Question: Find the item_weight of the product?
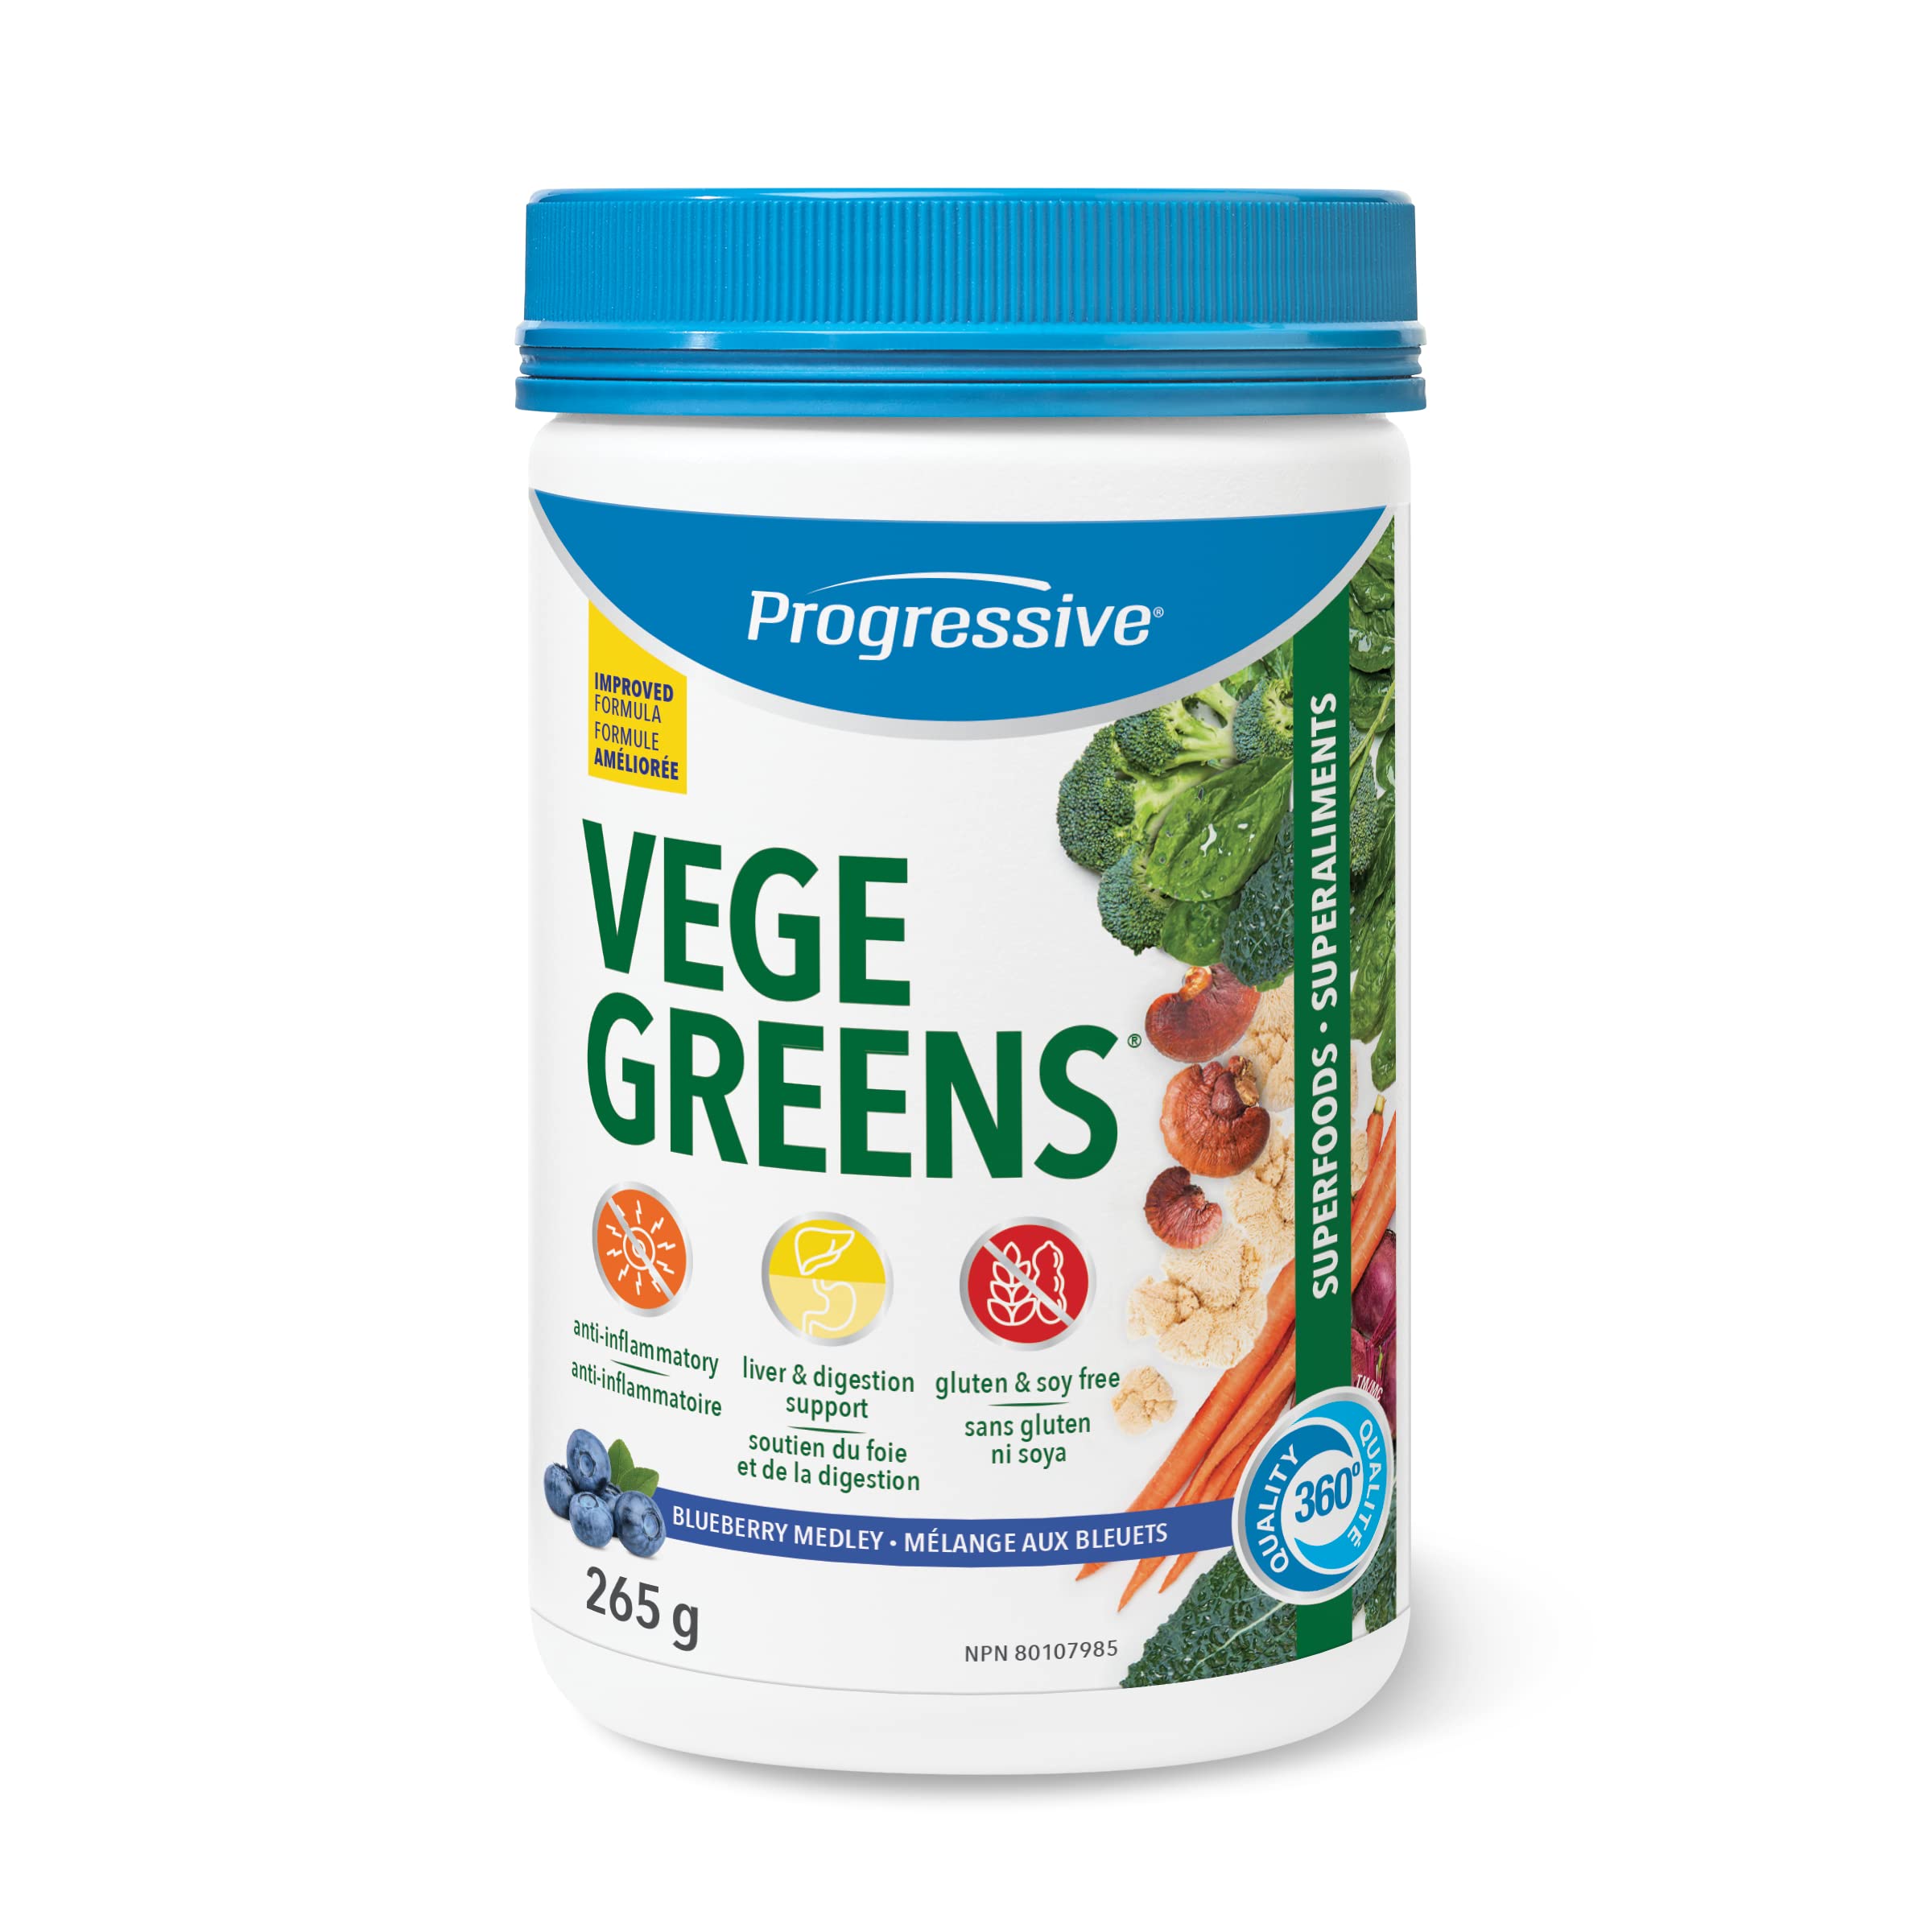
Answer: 265.0 gram